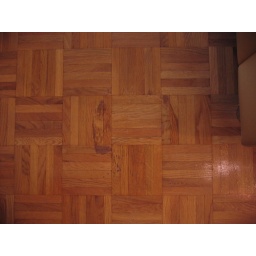
Near kitchen door in living room